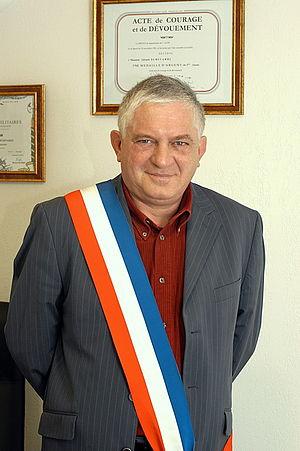
L'écharpe ou le foulard est un vêtement qui, hormis sa fonction esthétique, est destiné à protéger le cou contre les intempéries, essentiellement le froid et le vent.